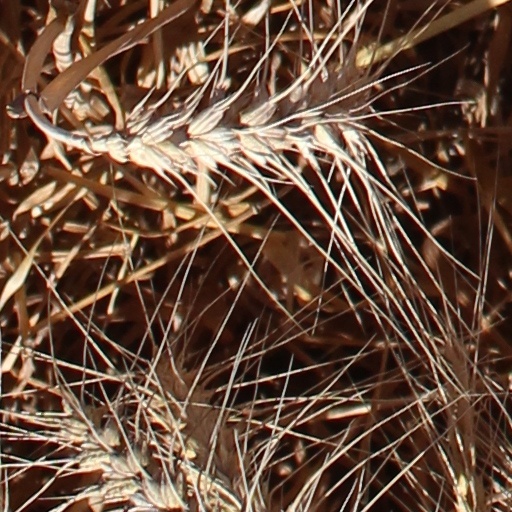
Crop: wheat